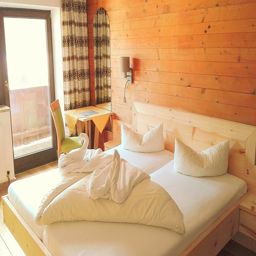
double room in the farmhouse